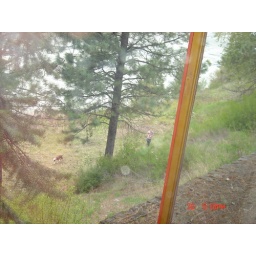
Kids walking dogs by the river ON VACATION